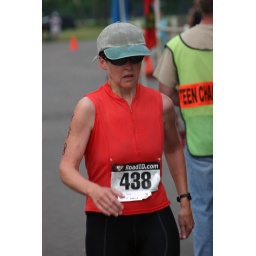
June 1st LR Sprint TRI with the swim in the ski lake and the bike and run on the NLR River trail